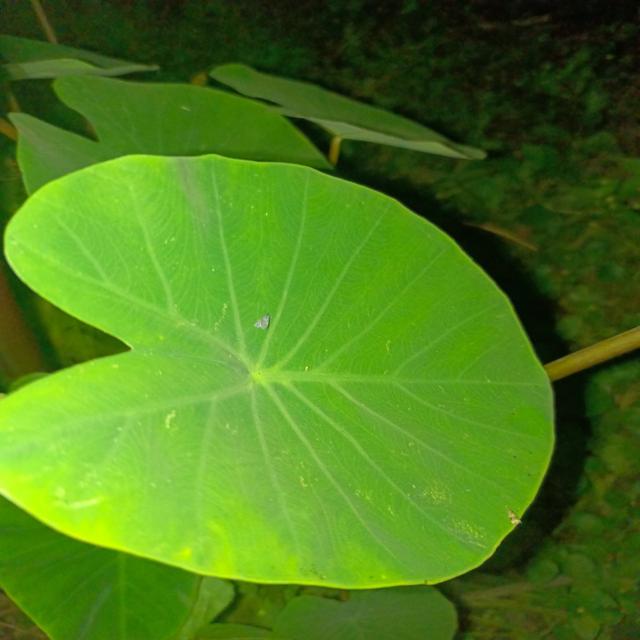
Label: Healthy